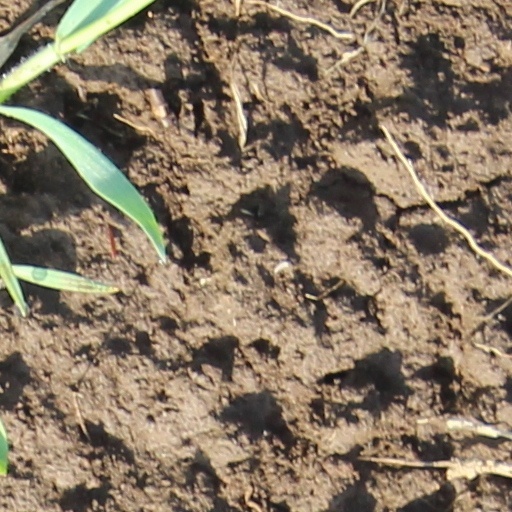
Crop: wheat